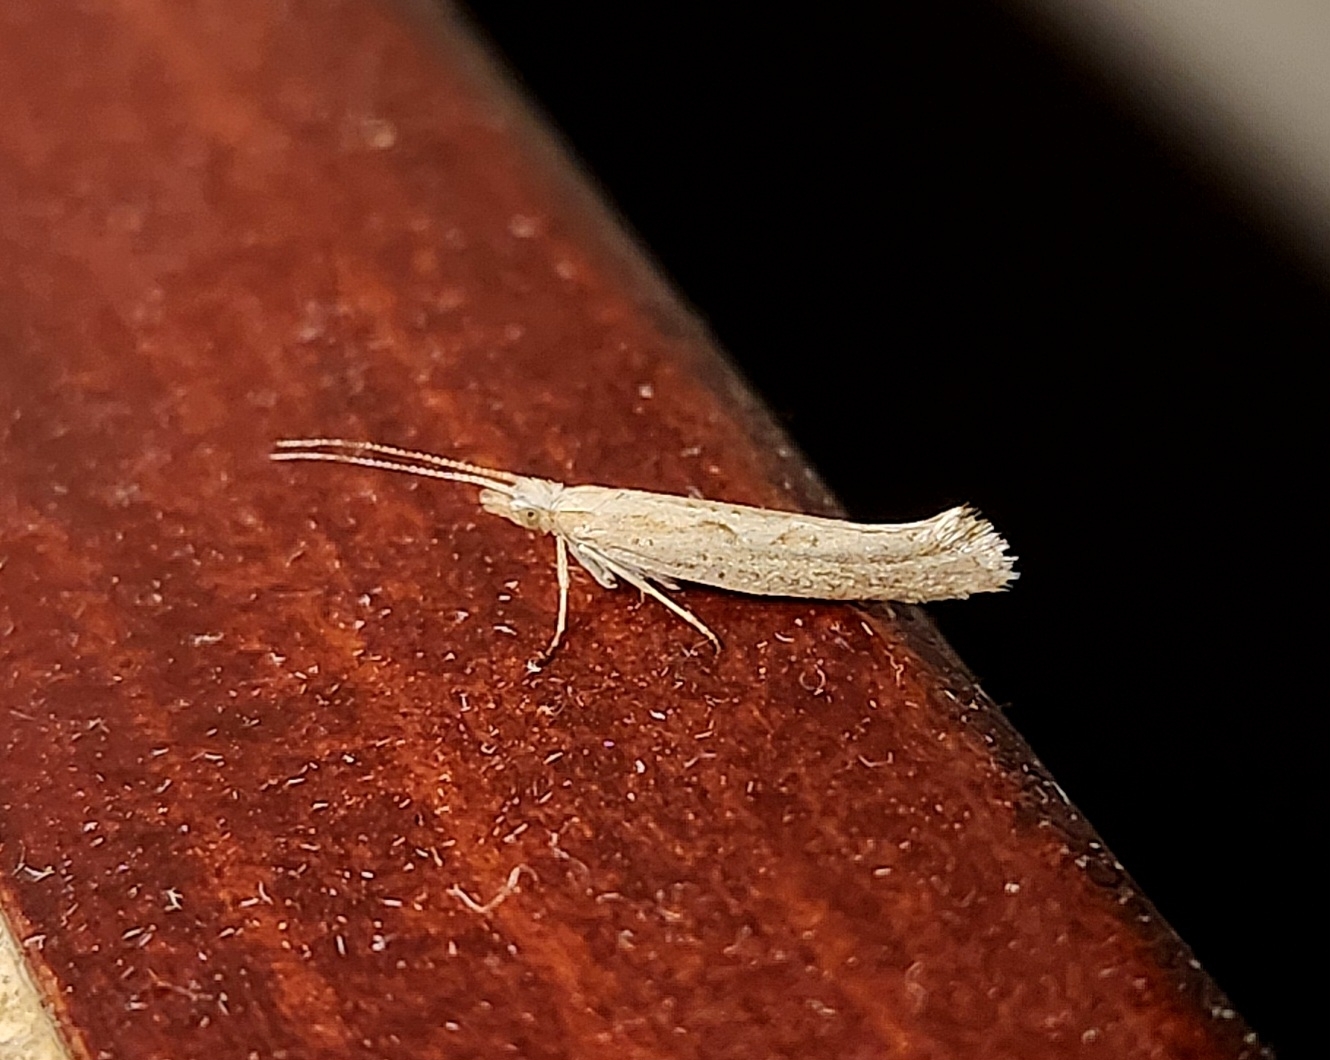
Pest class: diamondback_moth